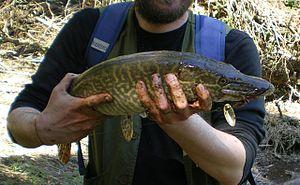
Esox cisalpinus, aussi appelé brochet italien, brochet cisalpin ou parfois brochet du sud, est une espèce de poissons d'eau douce que l'on trouve aujourd'hui exclusivement dans le centre et le nord de l'Italie, ainsi que dans le Tessin en Suisse qui fait partie du bassin versant du Pô.